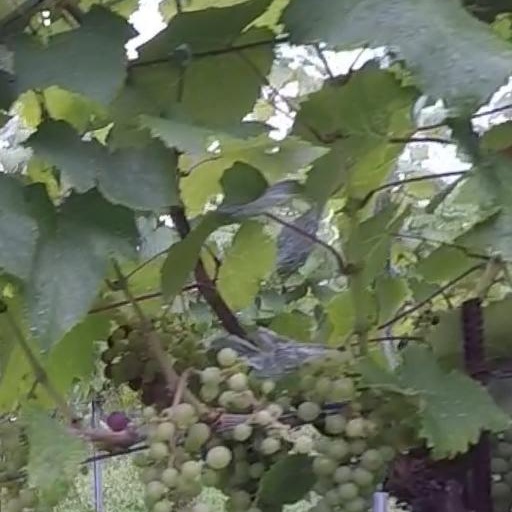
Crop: grape